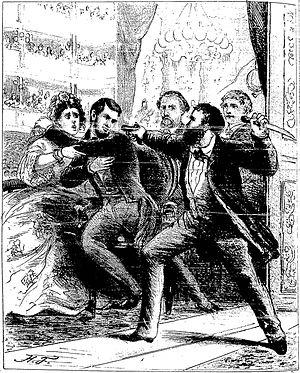
Abraham Lincoln, né le 12 février 1809 dans le comté de Hardin et mort assassiné le 15 avril 1865 à Washington, D.C., est un homme d'État américain. Il est le seizième président des États-Unis. Il est élu à deux reprises président des États-Unis, en novembre 1860 et en novembre 1864. Il est le premier président républicain de l’histoire du pays. Il a dirigé les États-Unis lors de la pire crise constitutionnelle, militaire et morale de leur histoire, la guerre de Sécession, et réussit à préserver l’Union. C’est au cours de celle-ci qu’il fait ratifier le XIIIᵉ amendement de la Constitution des États-Unis, qui abolit l’esclavage. Il sort victorieux de la guerre. Assassiné cinq jours plus tard, à la suite d'un complot organisé par des confédérés, il ne termine pas son second mandat.
Huit présidents des États-Unis d'Amérique sont morts en cours de mandat depuis l'élection du premier d'entre eux, George Washington, en 1789. Quatre sont assassinés et quatre meurent de causes naturelles.
L’assassinat d'Abraham Lincoln a eu lieu le 14 avril 1865 à Washington. Le seizième président des États-Unis, Abraham Lincoln, est tué par balle alors qu'il assiste à la représentation de la pièce de Tom Taylor, Our American Cousin, au théâtre Ford en compagnie de son épouse et de deux invités. L'assassin de Lincoln, l'acteur et sympathisant de la cause confédérée John Wilkes Booth, a recruté plusieurs complices, dont Lewis Powell et George Atzerodt, qu'il a chargé d'assassiner respectivement le secrétaire d'État William H. Seward et le vice-président Andrew Johnson. Par ce triple meurtre, Booth espère créer le chaos et renverser le gouvernement de l'Union. Malgré la mort de Lincoln, son complot échoue : Powell agresse Seward, mais ce dernier se remet de ses blessures, et Atzerodt, pris de panique, s'enfuit de Washington sans avoir vu Johnson.